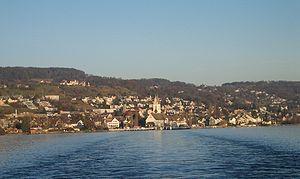
Meilen est une ville et une commune suisse du canton de Zurich, chef-lieu du district homonyme.